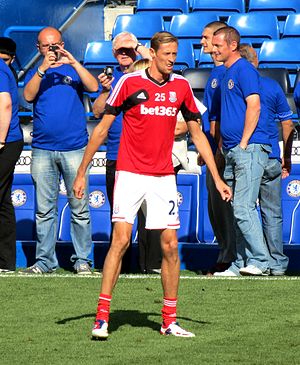
Peter Crouch
Peter James Crouch er en engelsk fodboldspiller, som spiller for Burnley og Englands fodboldlandshold. Han har repræsenteret sidstnævnte ved både VM i 2006 og VM i 2010.